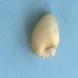
Maize quality: Good